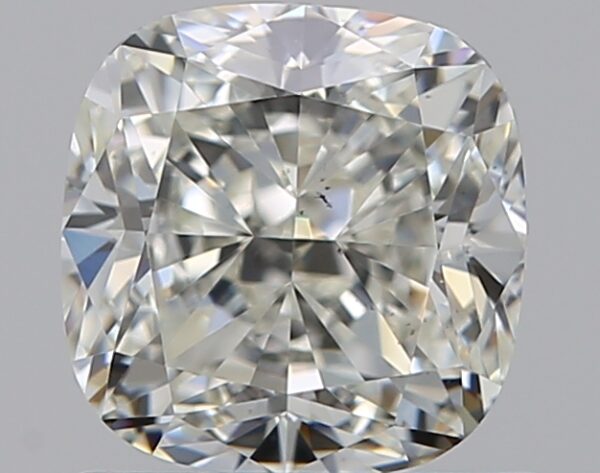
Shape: cushion
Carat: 1.02
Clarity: VS2
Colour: K
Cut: EX
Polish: EX
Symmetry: VG
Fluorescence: N
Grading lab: GIA
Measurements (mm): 5.56 x 5.46 x 3.79